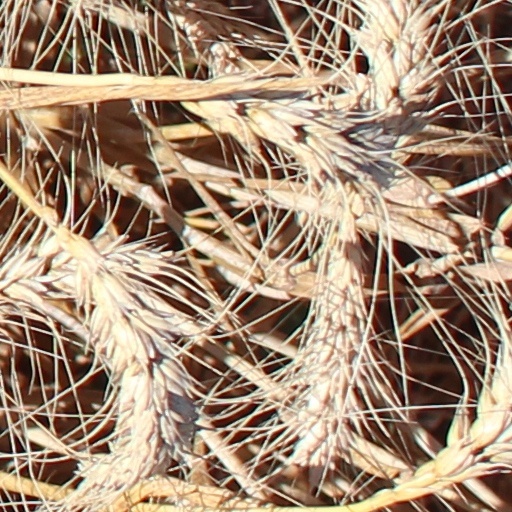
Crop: wheat